Homosexuality and religion

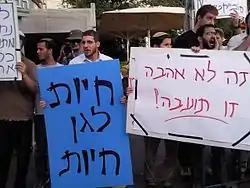
Orthodox Jewish protesters holding Anti-LGBT Protest signs during the Gay Pride parade in Haifa, Israel (2010)

The Abrahamic religions of Judaism, Christianity and Islam, have traditionally forbidden sodomy, believing and teaching that such behavior is sinful. Today some denominations within these religions are accepting of homosexuality and inclusive of homosexual people, such as Reform Judaism, the United Church of Christ and the Metropolitan Community Church. Some Presbyterian, Anglican, Lutheran, and Methodist churches welcome members regardless of same-sex sexual practices, with some provinces allowing for the ordination and inclusion of gay and lesbian clerics, and affirmation of same-sex unions. Reform Judaism incorporates lesbian and gay rabbis and same-sex marriage liturgies, while Reconstructionist Judaism and Conservative Judaism in the US allows for lesbian and gay rabbis and same-sex unions.